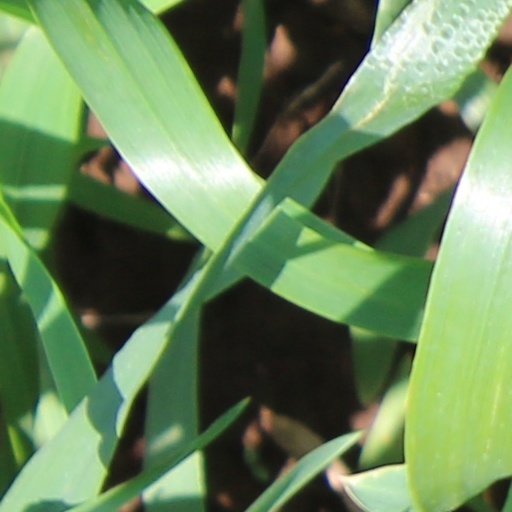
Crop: wheat